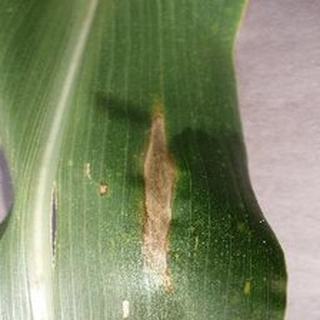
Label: corn_northern_leaf_blight